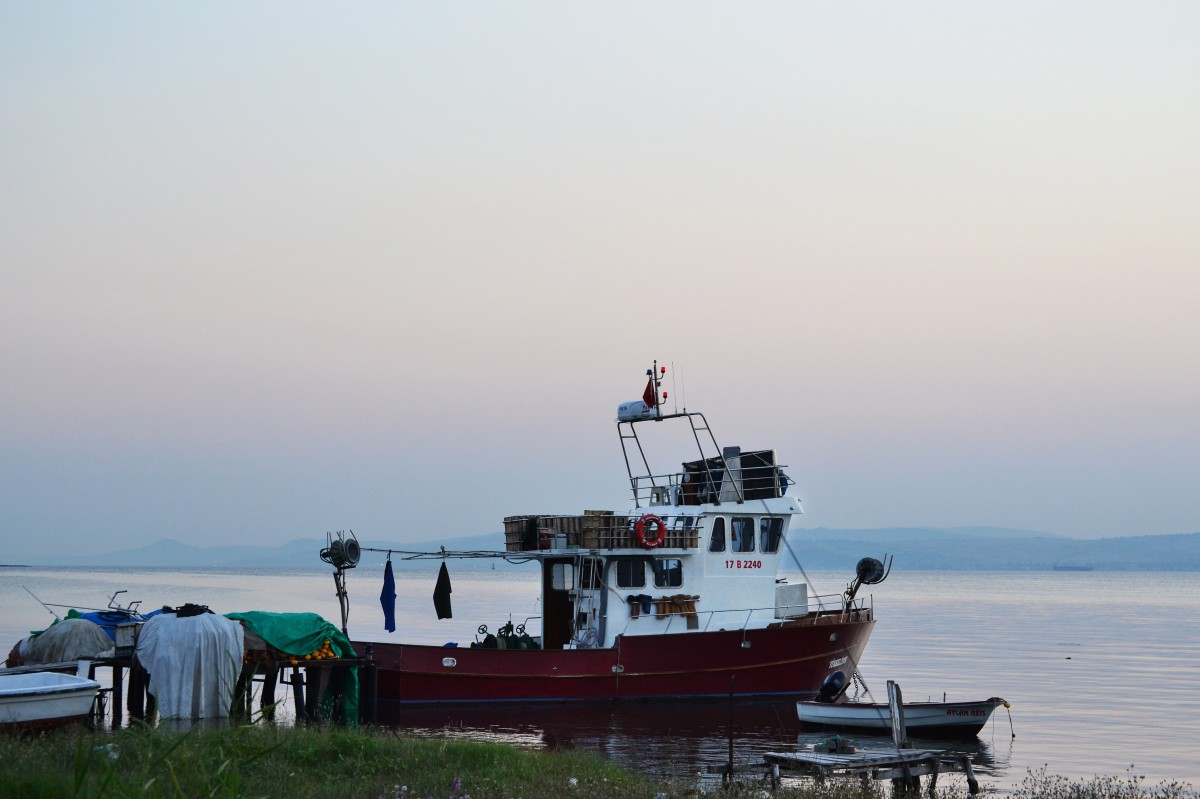
Tags: sea, coast, ocean, boat, vehicle, bay, harbor, cargo ship, waterway, body of water, ferry, channel, watercraft